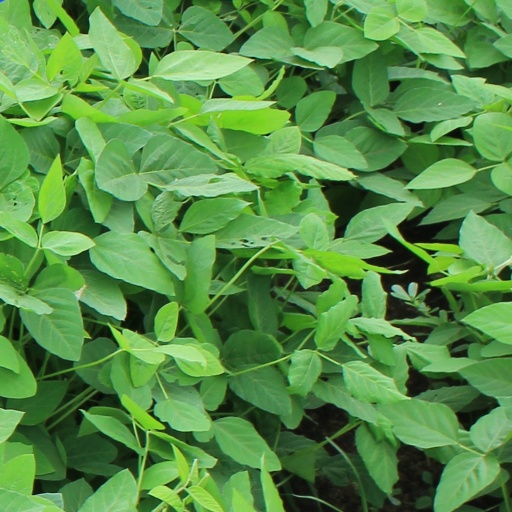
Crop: soybean